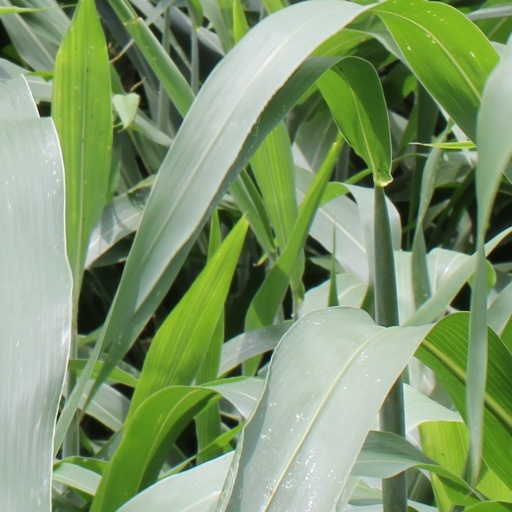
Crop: sorghum